1st Armoured Regiment (Poland)

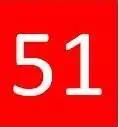
Unit Flash of the 1st Polish Armoured Regiment located on the left rear and right front of its vehicles.

The Regiment disembarked at the artificial Mulberry Harbor near Arromanches in Normandy. On 1 August 1944, the Regiment assembled in France.